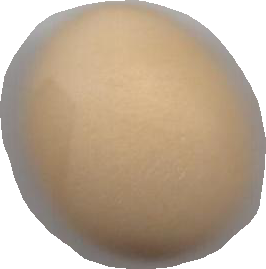
Variety: Grobogan